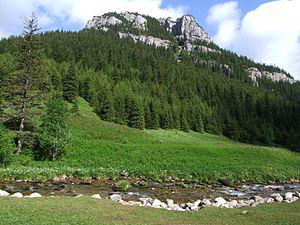
Les forêts d'altitude des Carpates forment une écorégion terrestre définie par le Fonds mondial pour la nature, qui appartient au biome des forêts de conifères tempérées de l'écozone paléarctique. Elle recouvre la chaîne des Carpates qui s'étend de la frontière orientale tchèque jusqu'aux Portes de Fer du Danube en Roumanie, à travers la Slovaquie, la Pologne et l'Ukraine.